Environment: real
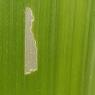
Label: fall_armyworm